Moomin Museum

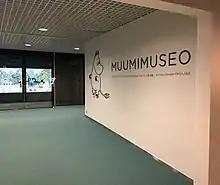
Entrance of the Moomin Museum in Tampere Hall

Until the end of 2012, the Moomin Museum was in the basement of the Metso building of the city library. In December 2012, the museum moved into the Tampere Art Museum basement. During the move, a small collection of Tove Jansson's Moomin illustrations were on display in the Vapriikki Museum Centre. The fully renovated Moomin Valley opened on January 2, 2013. The Moomin statue outside the Metso building remained in place. In 2016, the museum moved into Tampere Hall and was renamed the Moomin Museum. The Moomin statue was also moved to its new place. The museum opened in June 2017. At the time of its opening, it was the only and first of its kind in the world.